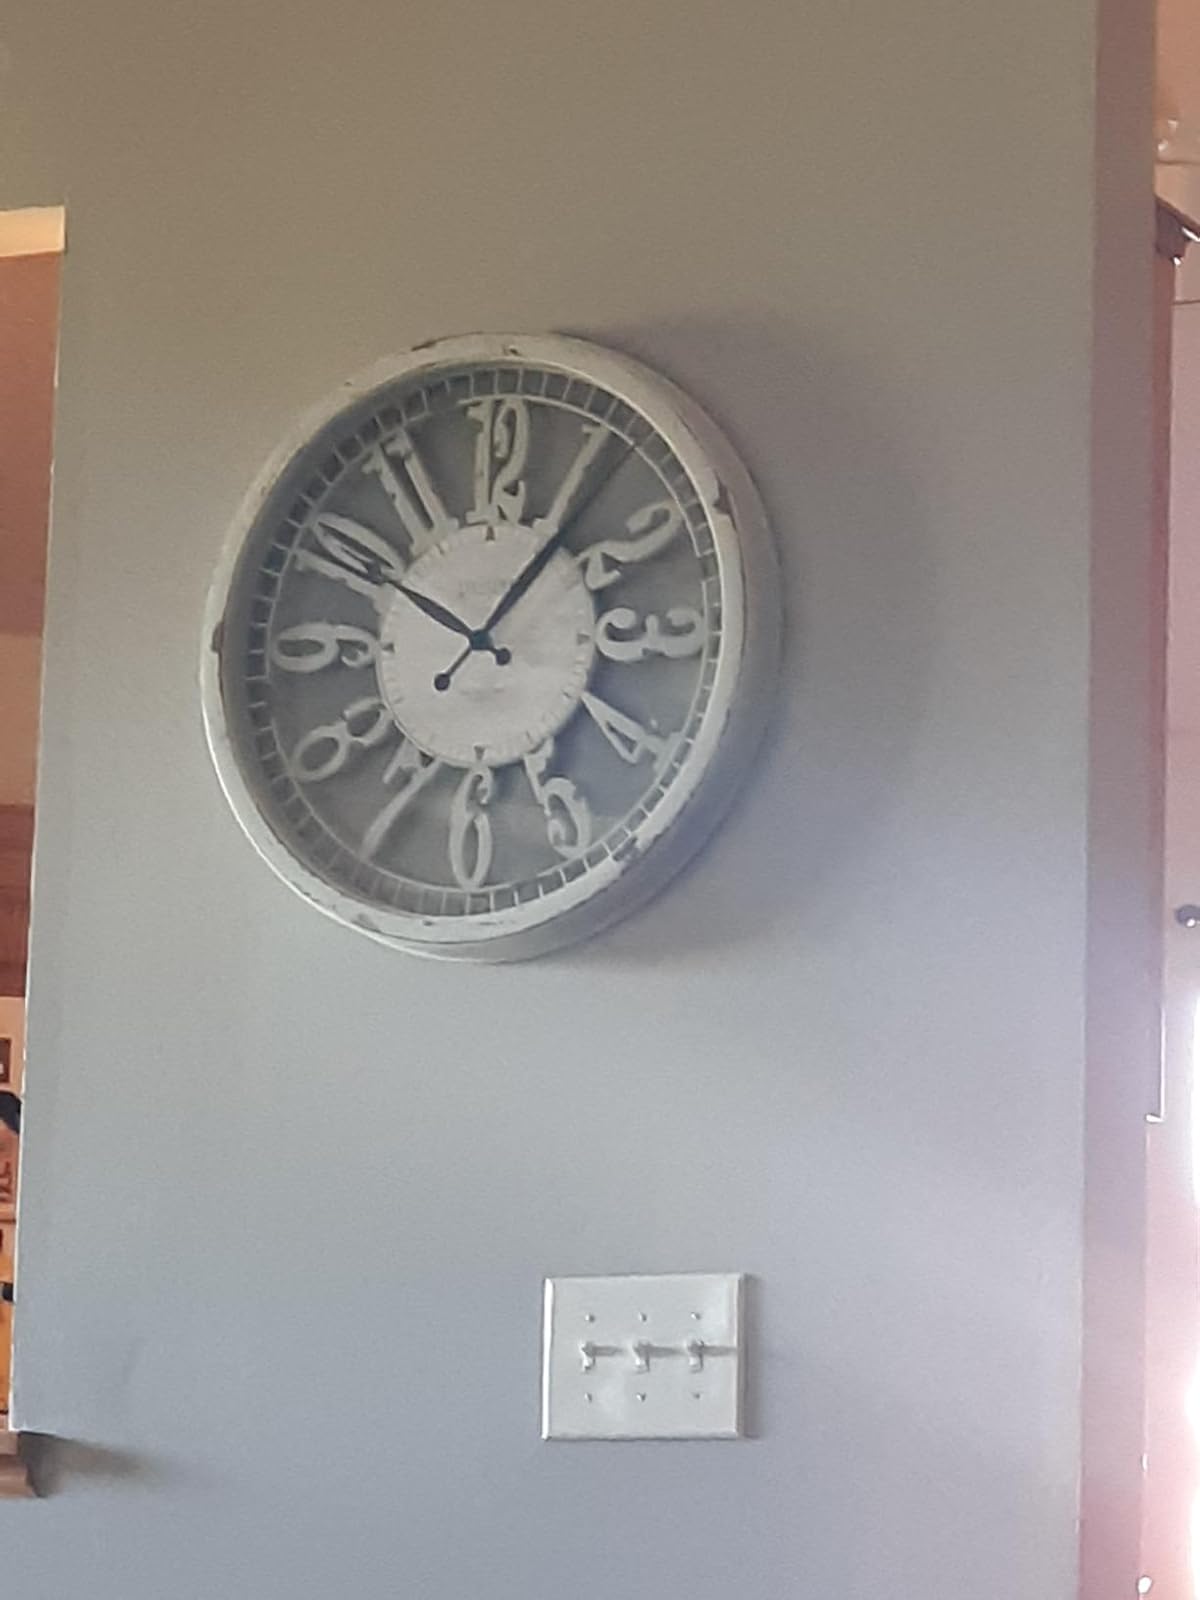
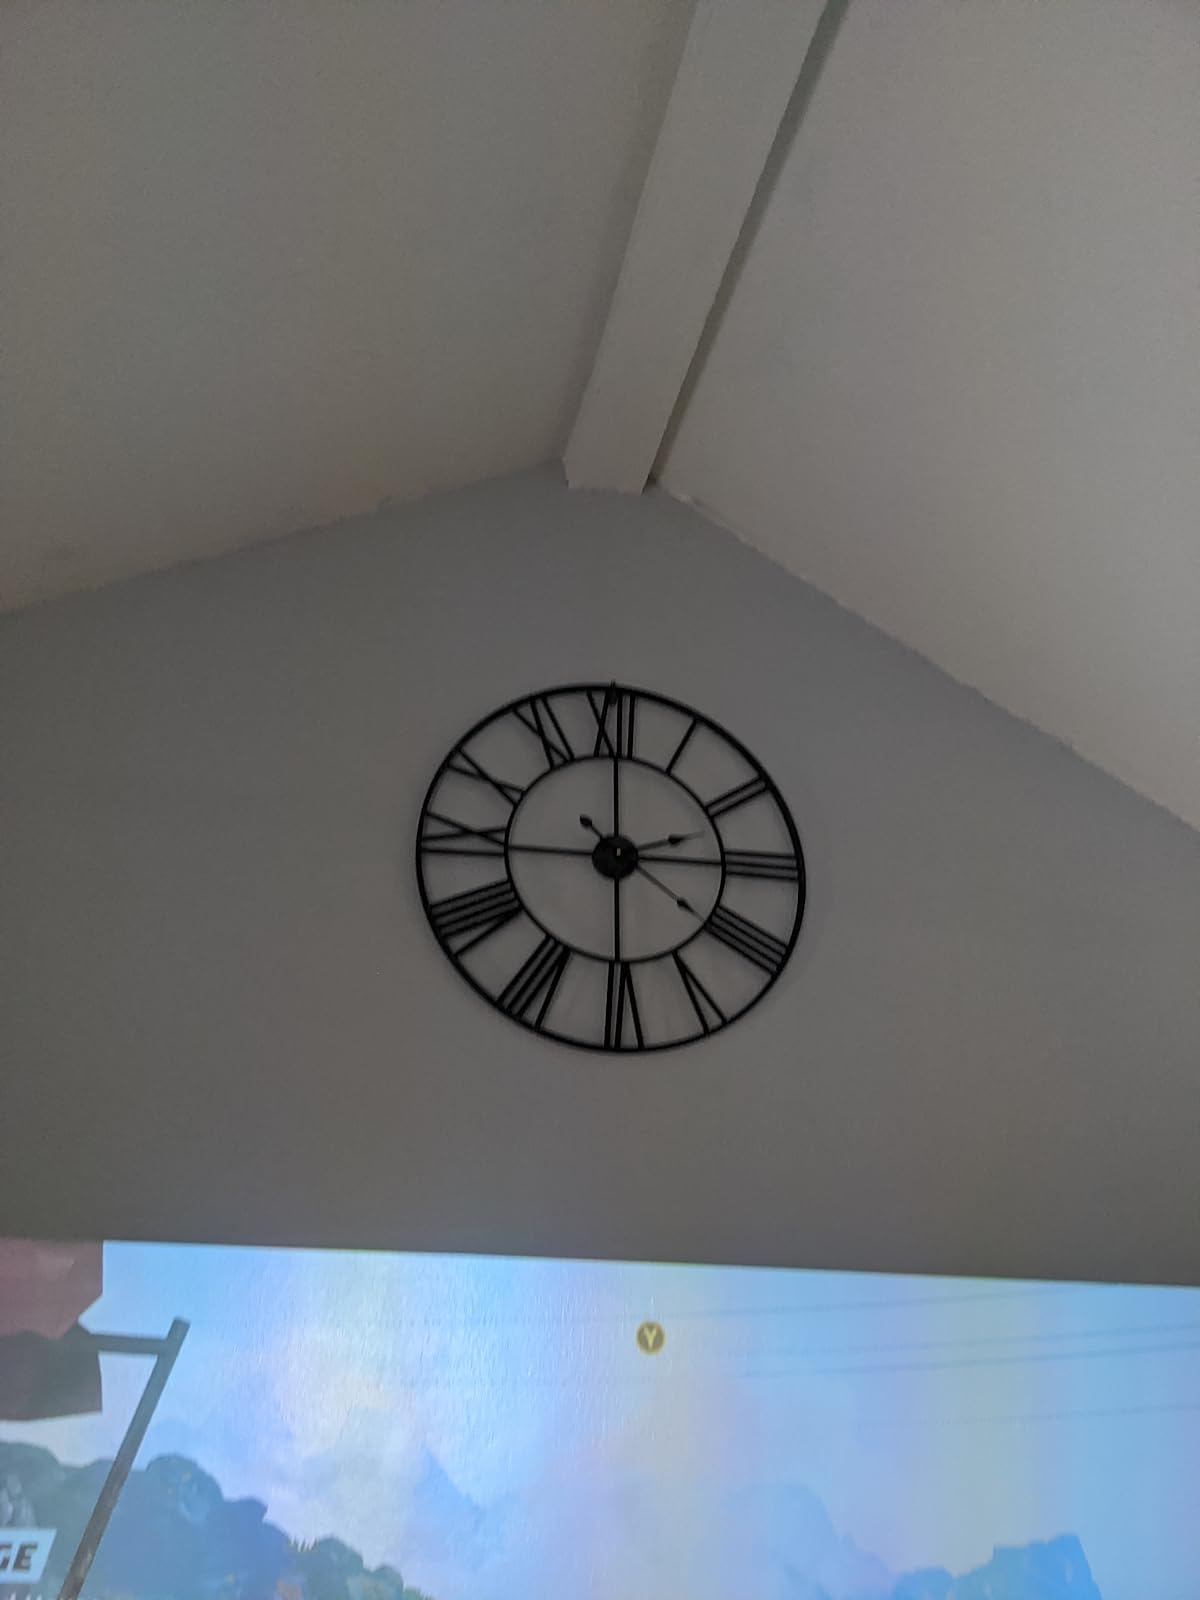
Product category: clock
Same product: no